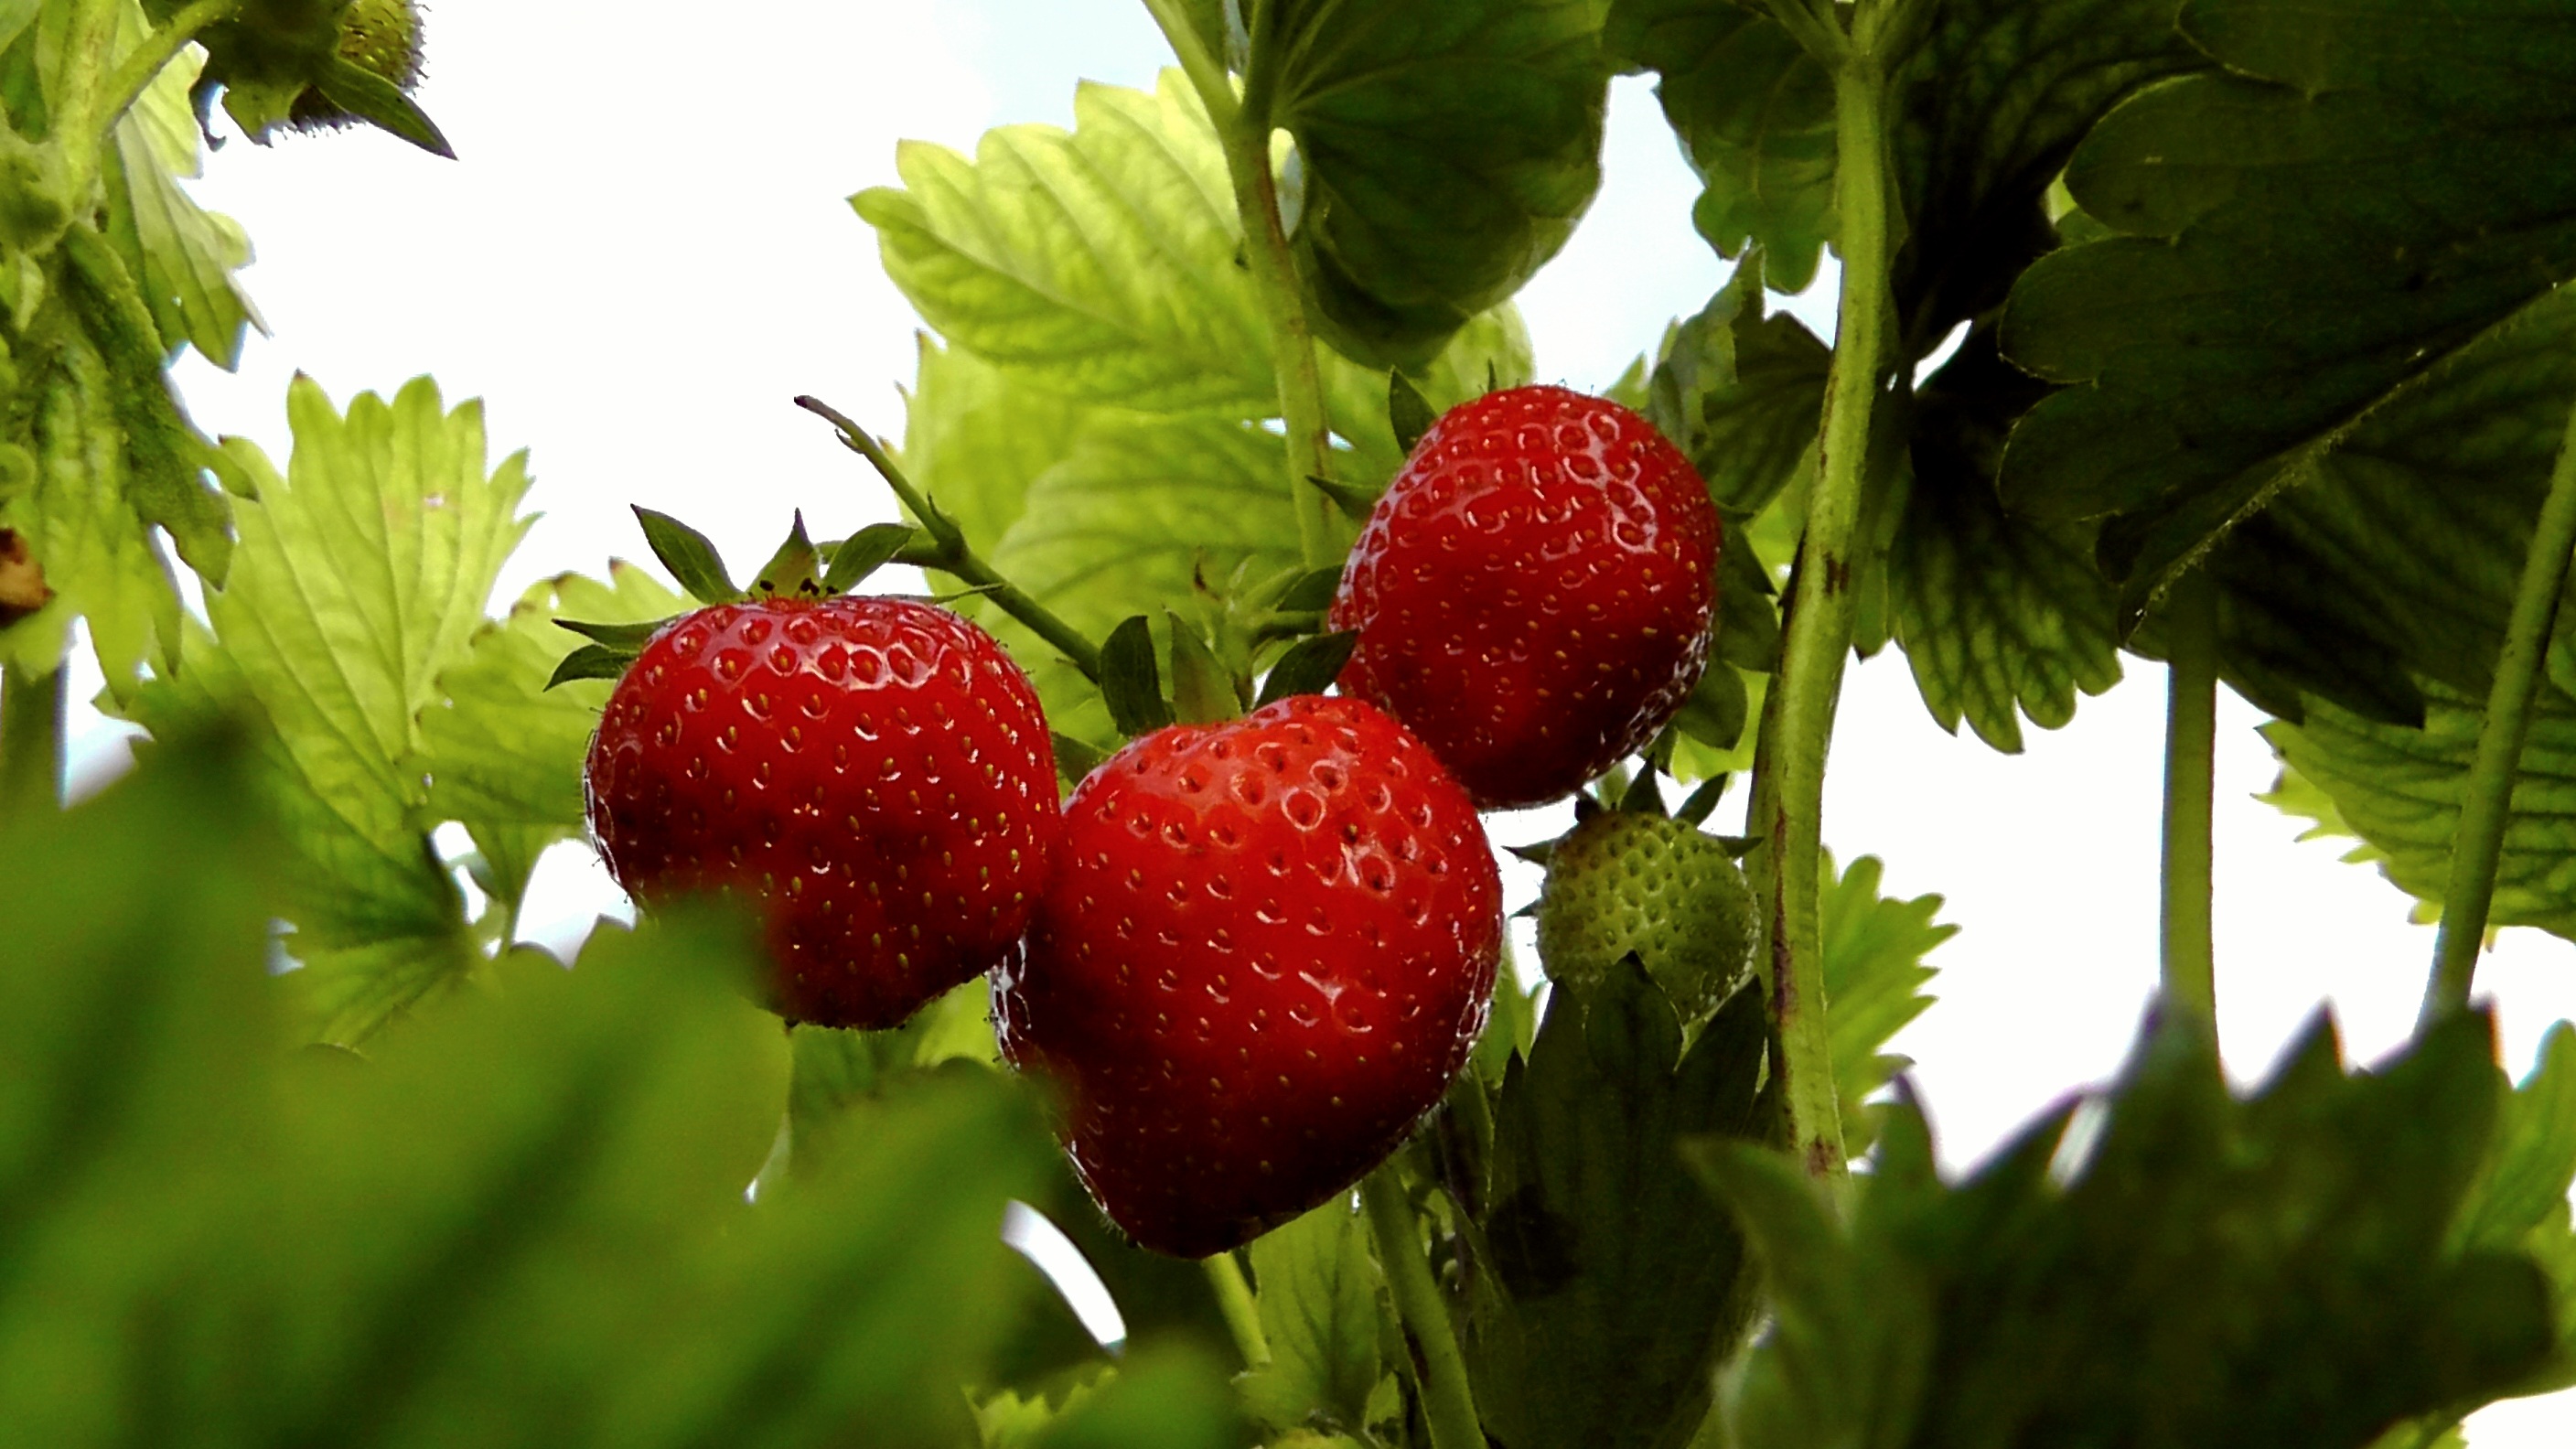
nature, plant, fruit, berry, leaf, flower, ripe, food, green, red, produce, delicious, strawberry, berries, fruits, strawberries, frisch, flowering plant, strawberry shrub, land plant, loganberry, wine raspberry